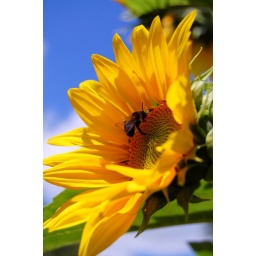
Taken in North East Ohio on a beautiful blue sky day!